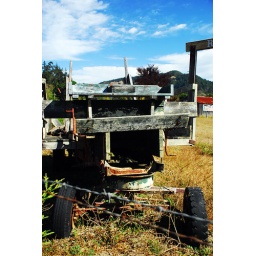
wooden truck in Ducans Mills